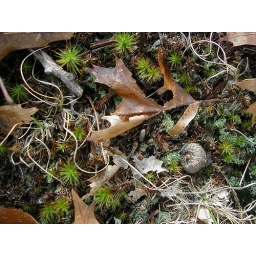
Sutherland Woods forest floor in fall